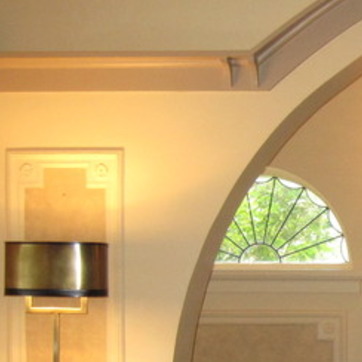
Material: painted